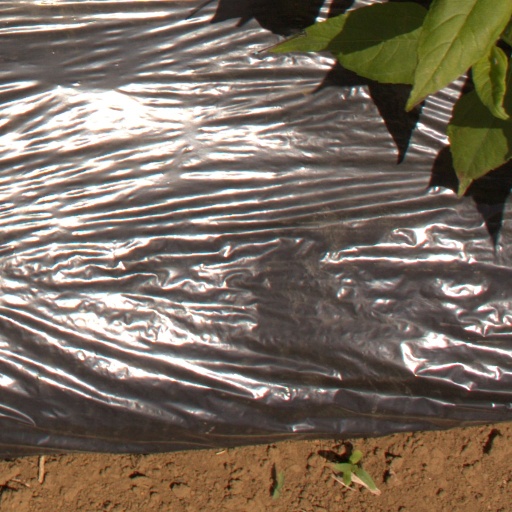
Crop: Jerusalem artichoke